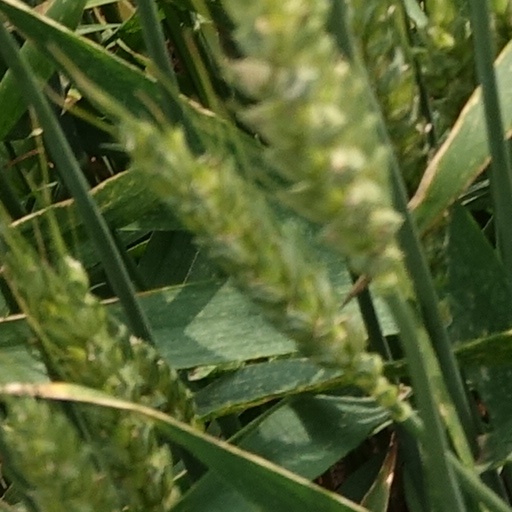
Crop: wheat